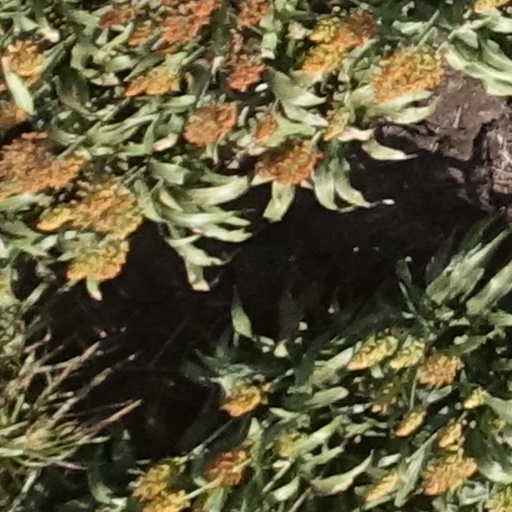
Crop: sorghum